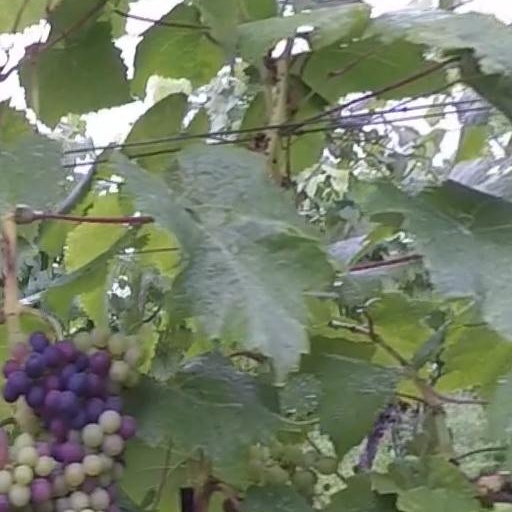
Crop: grape